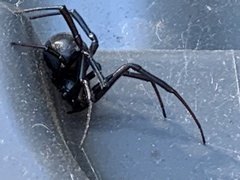
Species: Lactrodectus_hesperus